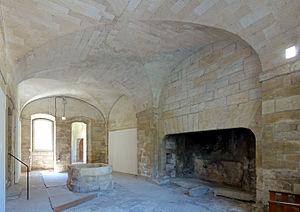
La bugade (buanderie) de la Chartreuse du Val de Bénédiction à Villeneuve-lès-Avignon.
La bugade est un terme d'origine provençale qui désigne la grande lessive du linge de maison et par extension le lieu où on faisait la lessive. La technique consistait à blanchir le linge à la cendre.
La chartreuse Notre-Dame-du-Val-de-Bénédiction est une ancienne chartreuse datant du Moyen Âge, située à Villeneuve-lès-Avignon, dans le département du Gard en région Occitanie.